National symbols of Spain

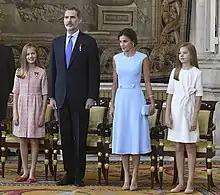
The Monarch is the head of state, symbol of its unity and permanence.

According to what is stipulated in the Spanish Constitution, the Kingdom of Spain has three symbols: The Spanish national flag, the coat of arms and the national anthem. Unofficially, there are also additional traditional symbols. The national personification, Hispania, is little used nowadays although it is present in different artistic expressions. The traditional symbolic animals of Spain are the fighting bull and the imperial eagle.